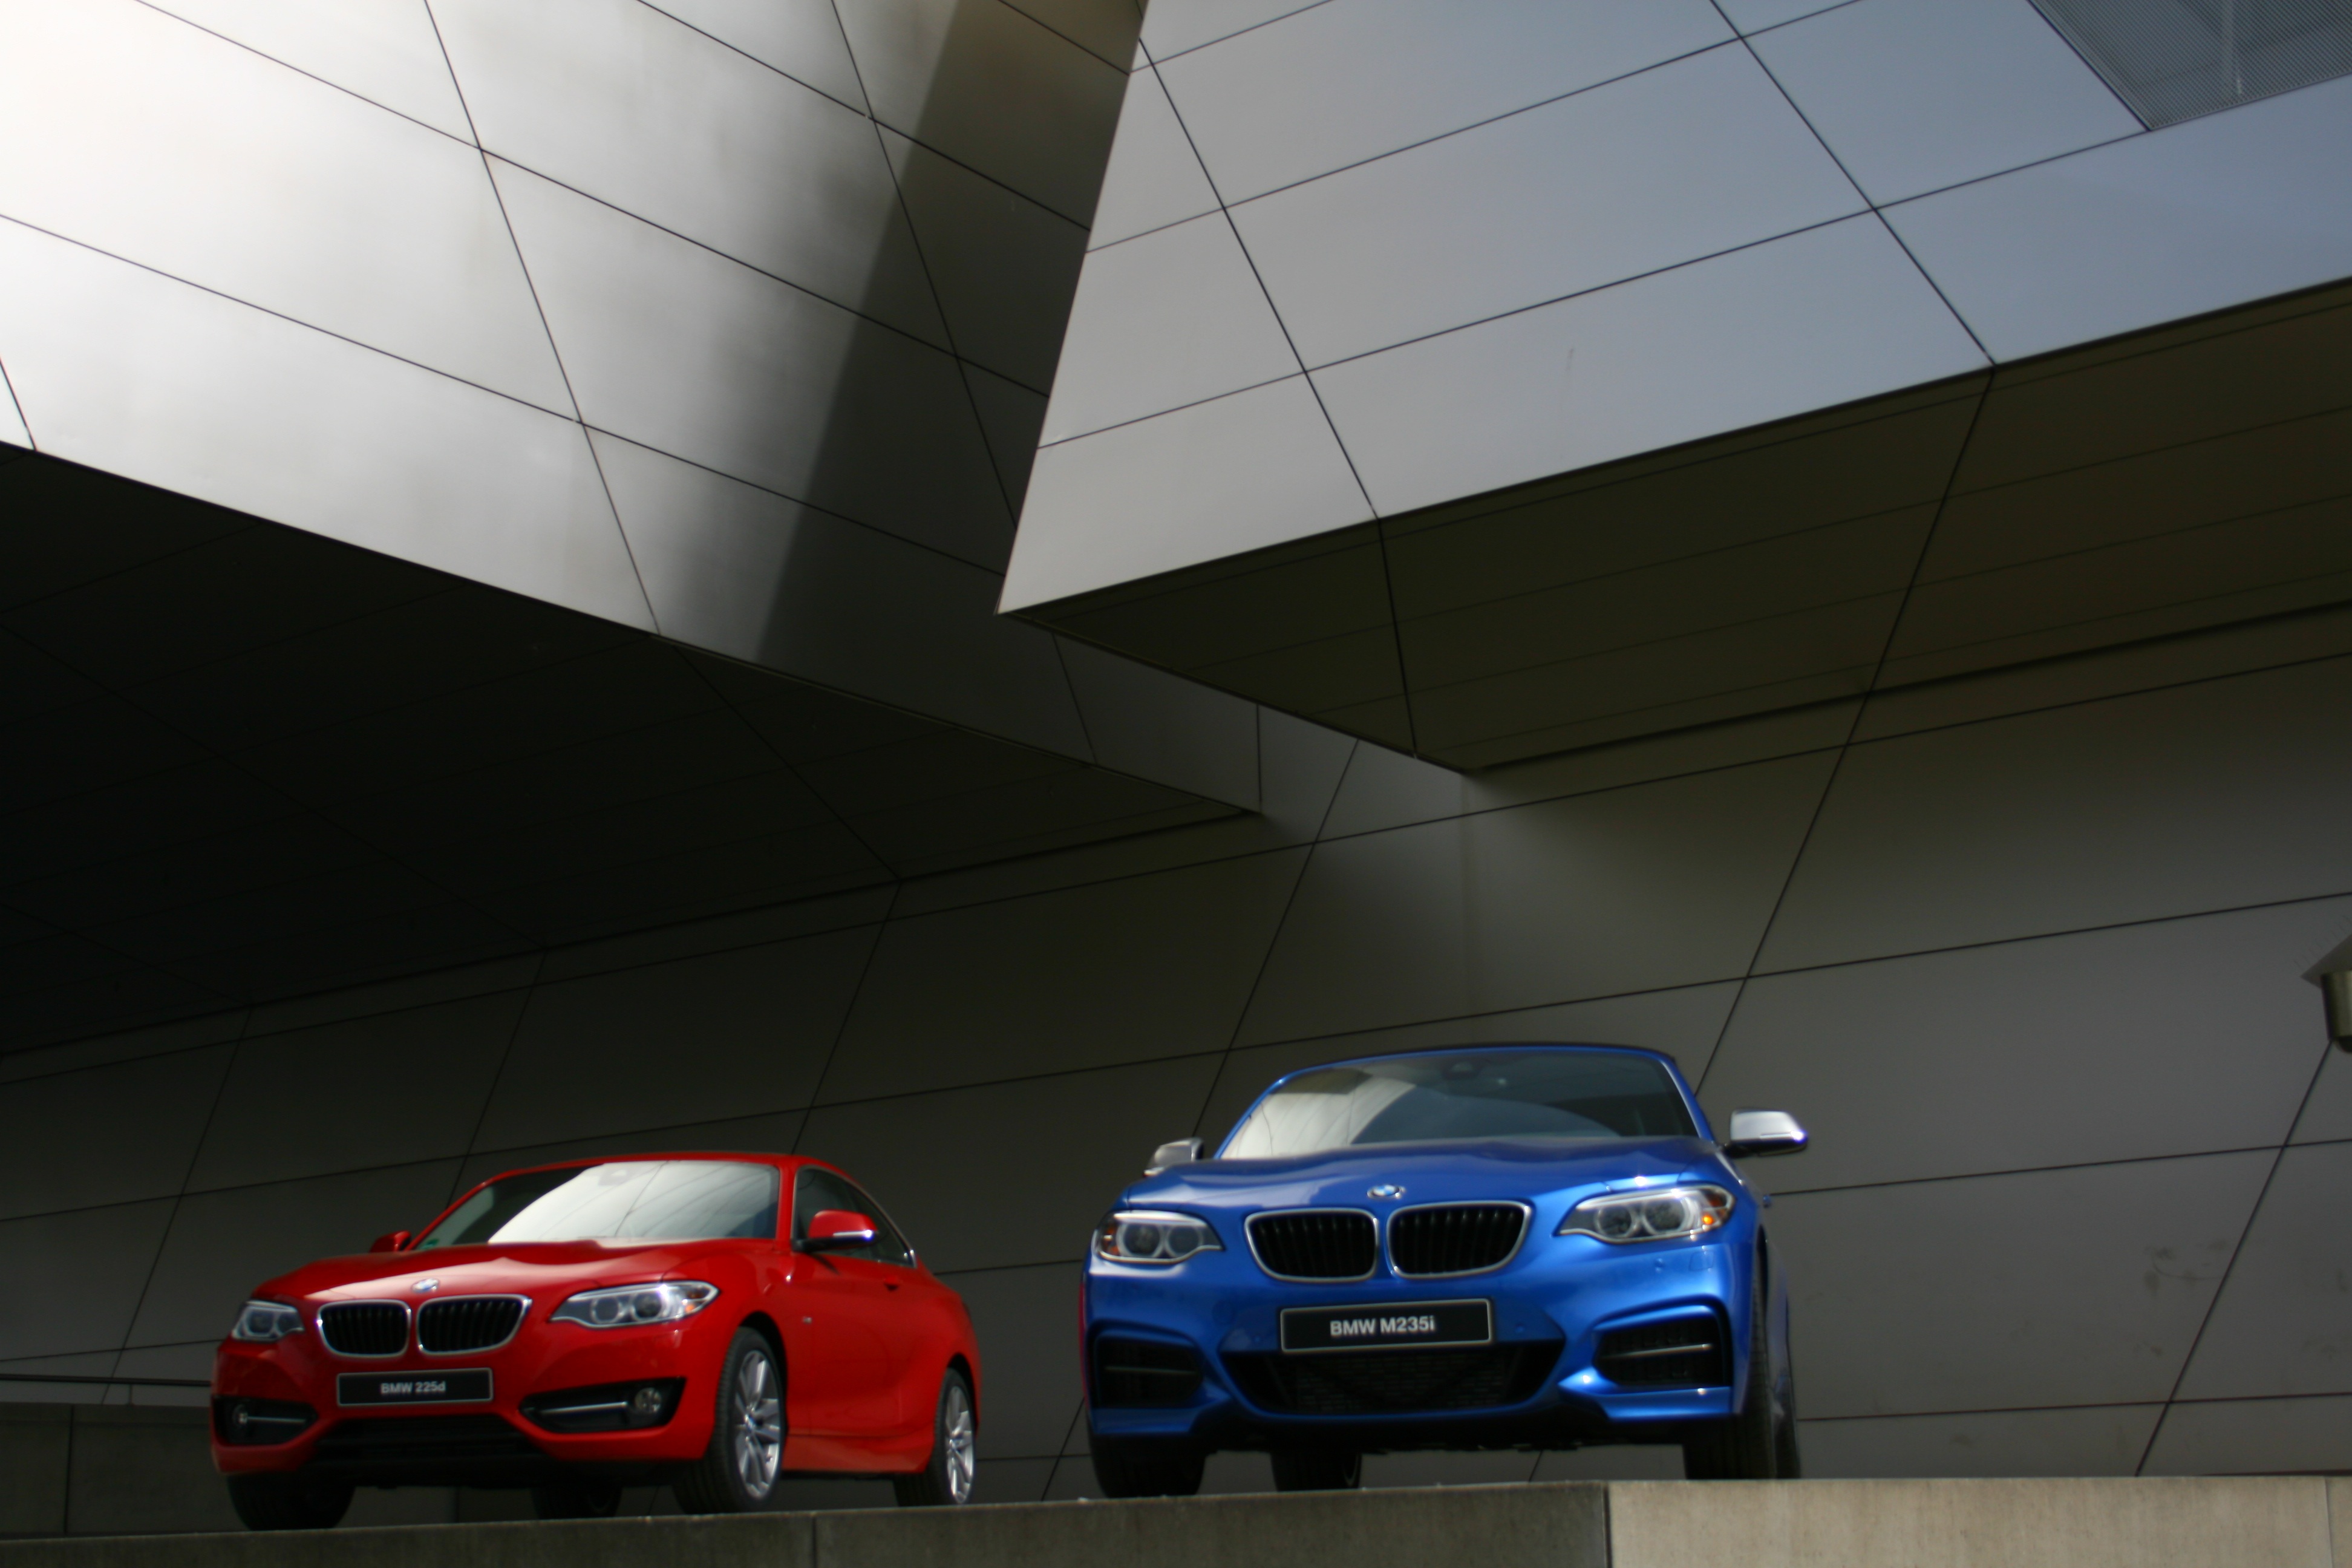
car, wheel, building, model, red, vehicle, museum, park, auto, blue, side view, spotlight, automotive, sports car, supercar, luxury, bmw, dare, pkw, metallic, land vehicle, automobile make, automotive exterior, automotive design, luxury vehicle, executive car, sports sedan